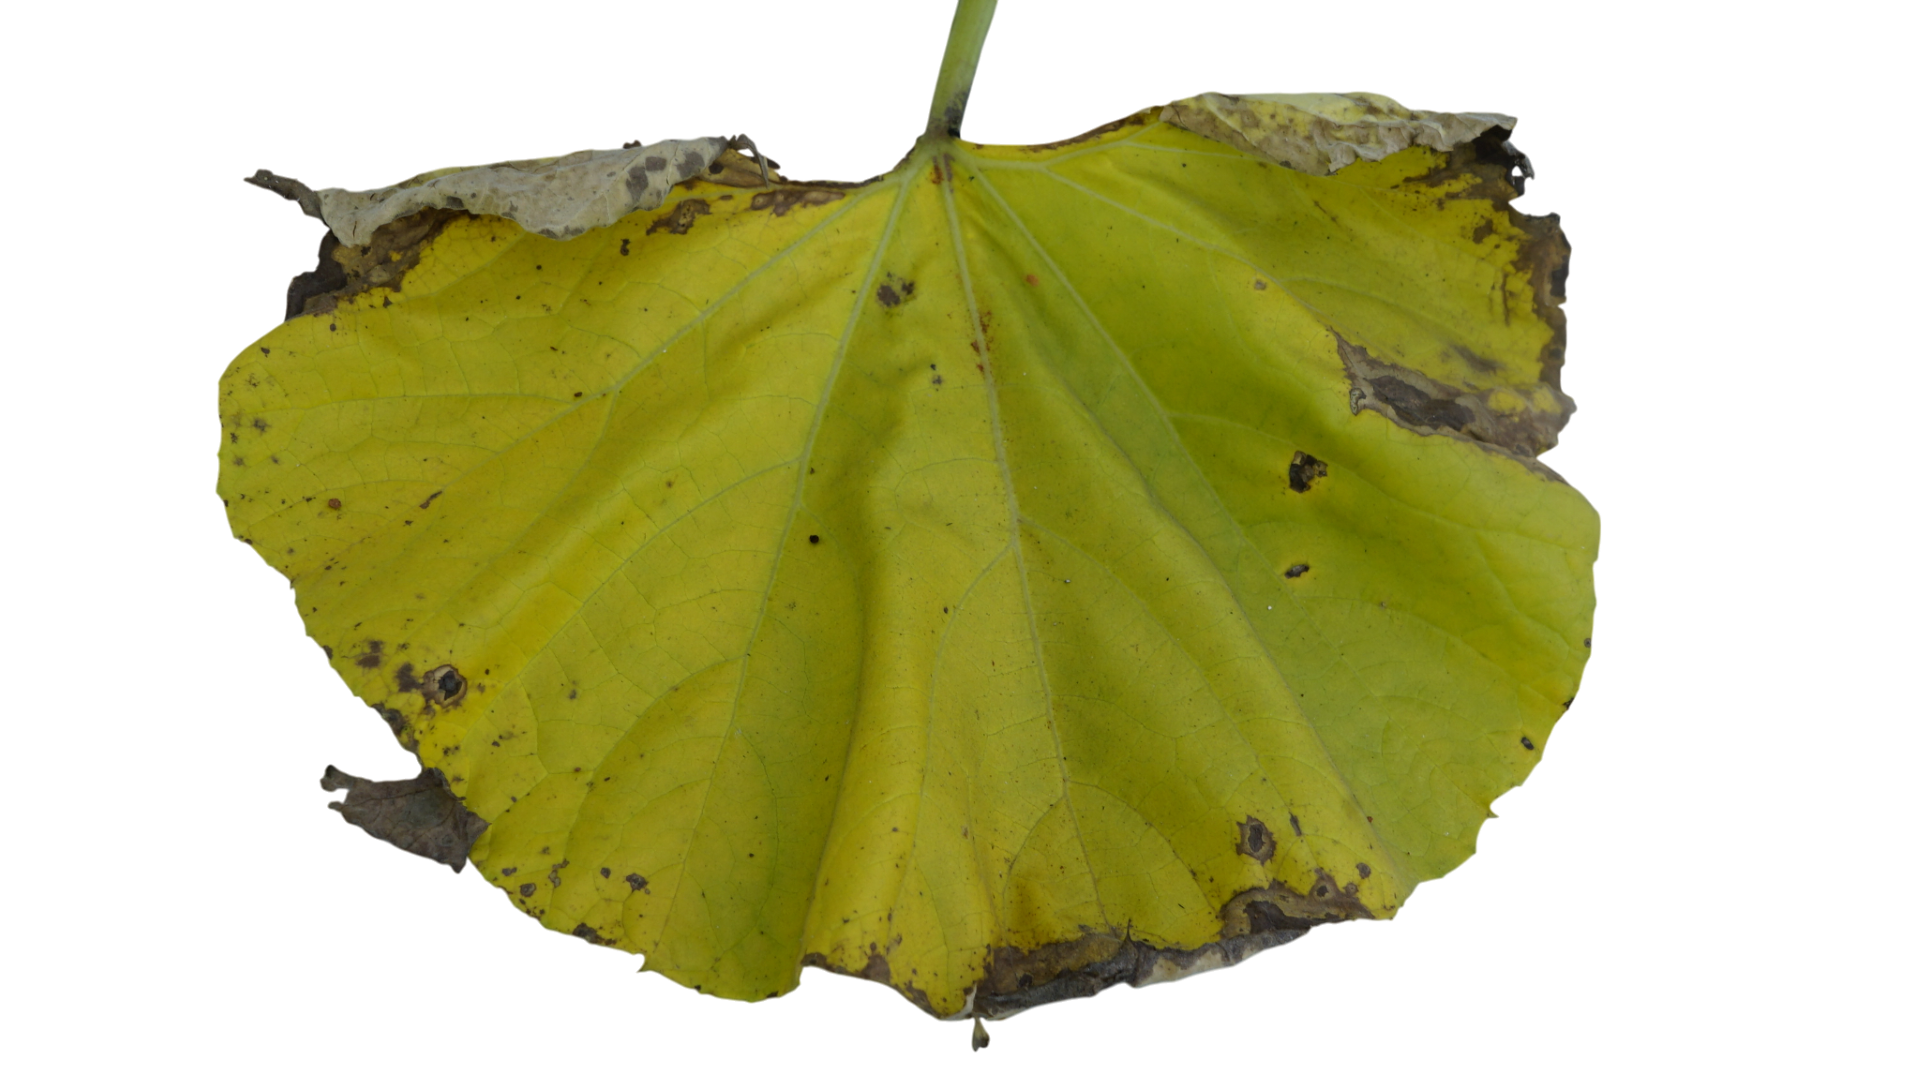
Crop: Bottle Gourd
Label: Downy_Mildew